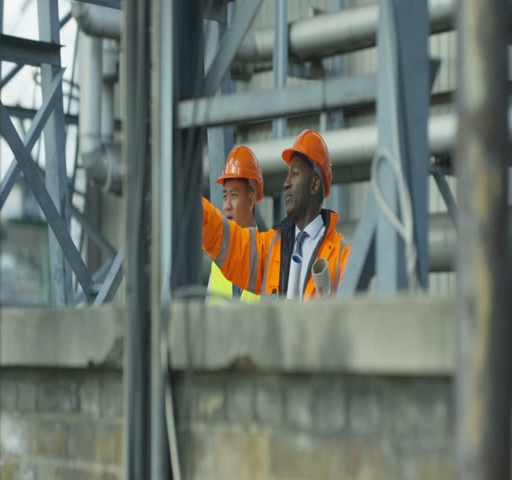
profession at construction site looking at plans & discussing the project